Somewhere in France

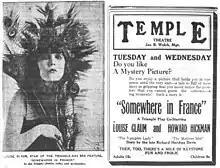
Newspaper advertisement for the film (right) with a publicity photo for Louise Glaum

Somewhere in France is a 1916 silent era war espionage drama motion picture starring Louise Glaum and Howard C. Hickman.